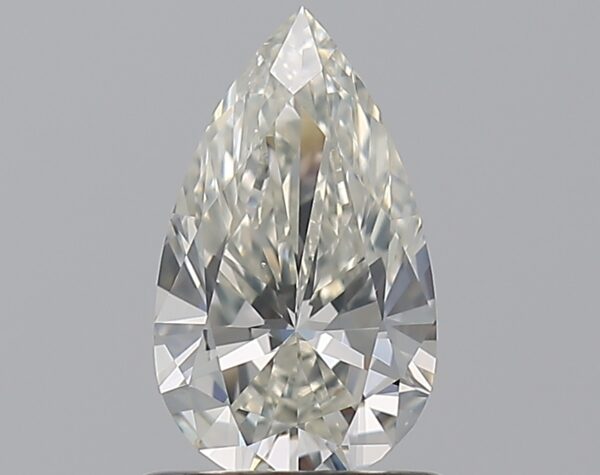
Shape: pear
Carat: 0.73
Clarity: SI1
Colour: J
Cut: EX
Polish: VG
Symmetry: VG
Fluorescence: F
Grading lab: GIA
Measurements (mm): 8.41 x 4.93 x 2.97